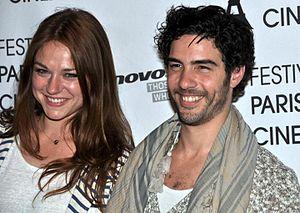
Emilie Dequenne et Tahar Rahim à une avant-première de À perdre la raison.
À perdre la raison est un film belge réalisé par Joachim Lafosse sorti en 2012.